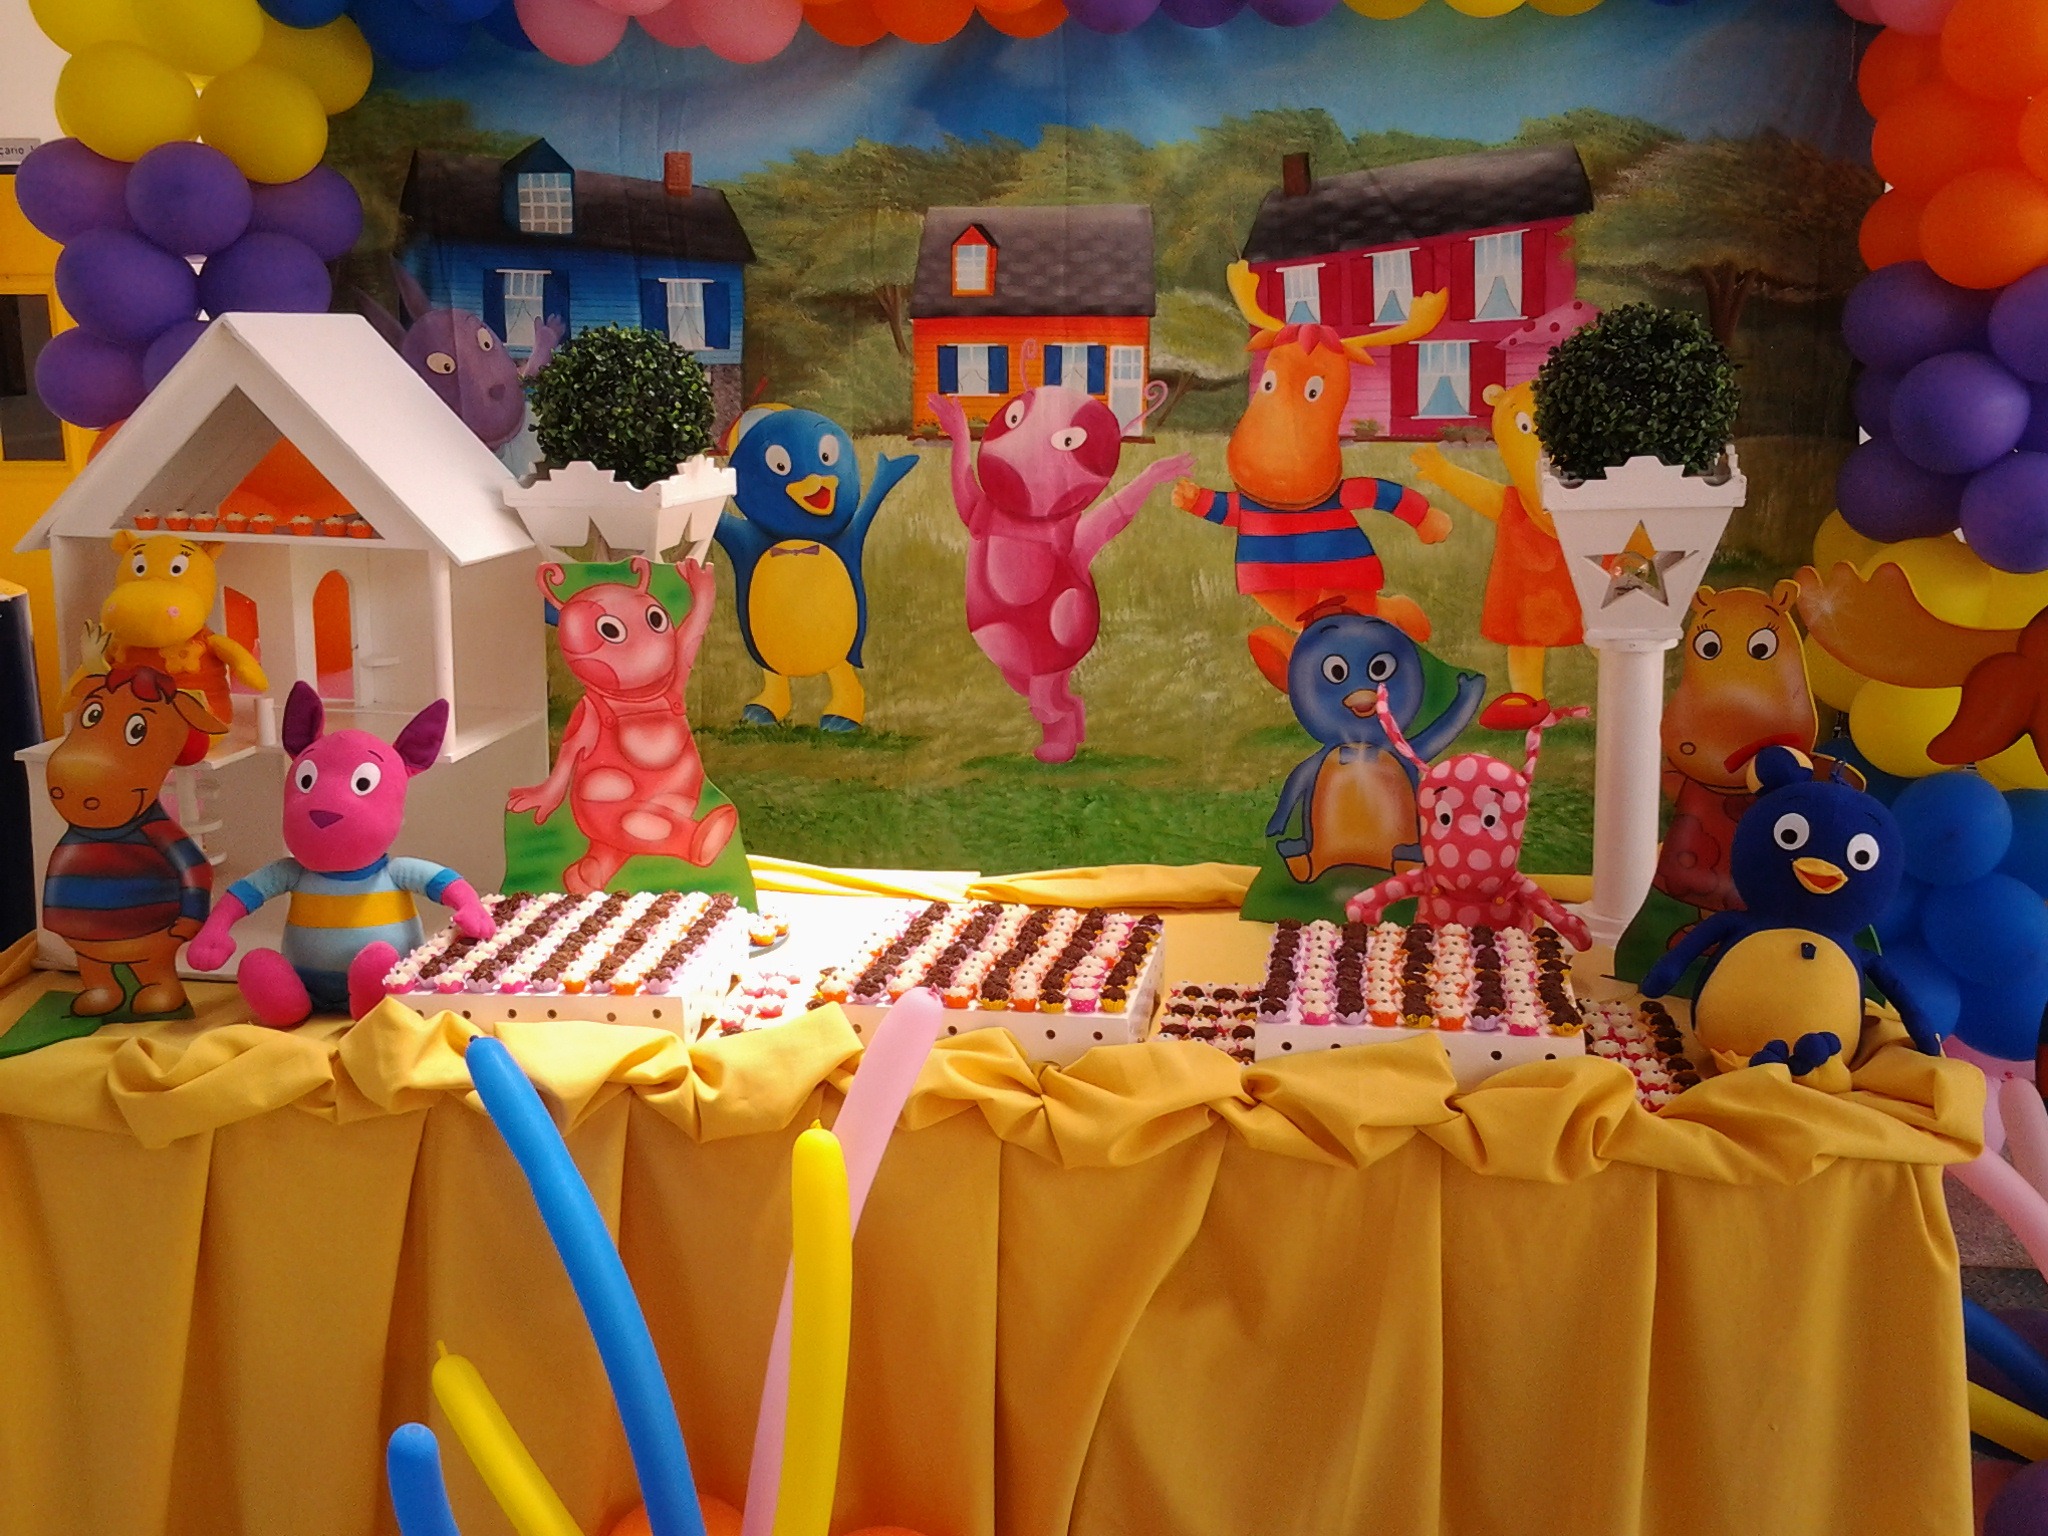
play, decoration, toy, party, fair, birthday